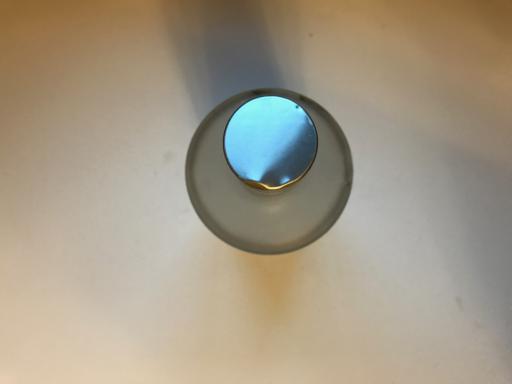
Waste category: glass